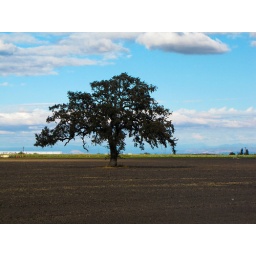
oak tree in field